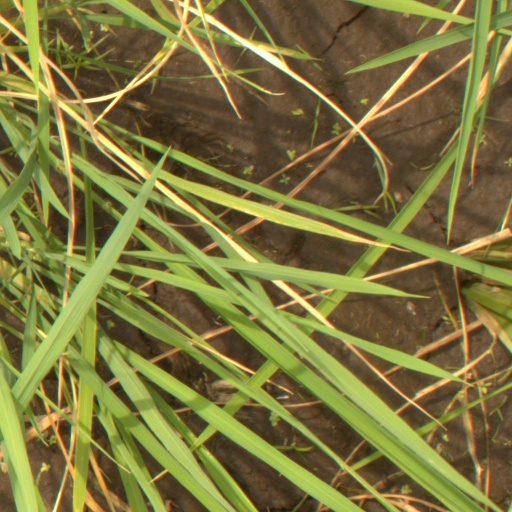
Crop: rice